Kari Puranda Jeevithangal

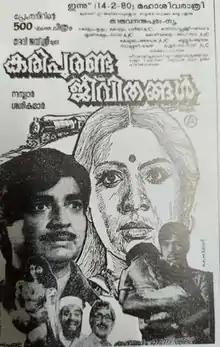
Theatrical release poster

Kari Puranda Jeevithangal is a 1980 Indian Malayalam film, directed by J. Sasikumar. The film stars Prem Nazir, Jayan, Jayabharathi and Jagathy Sreekumar in the lead roles. The film has musical score by M. K. Arjunan. This movie was later dubbed into Tamil-language as "Meendum Savithri".